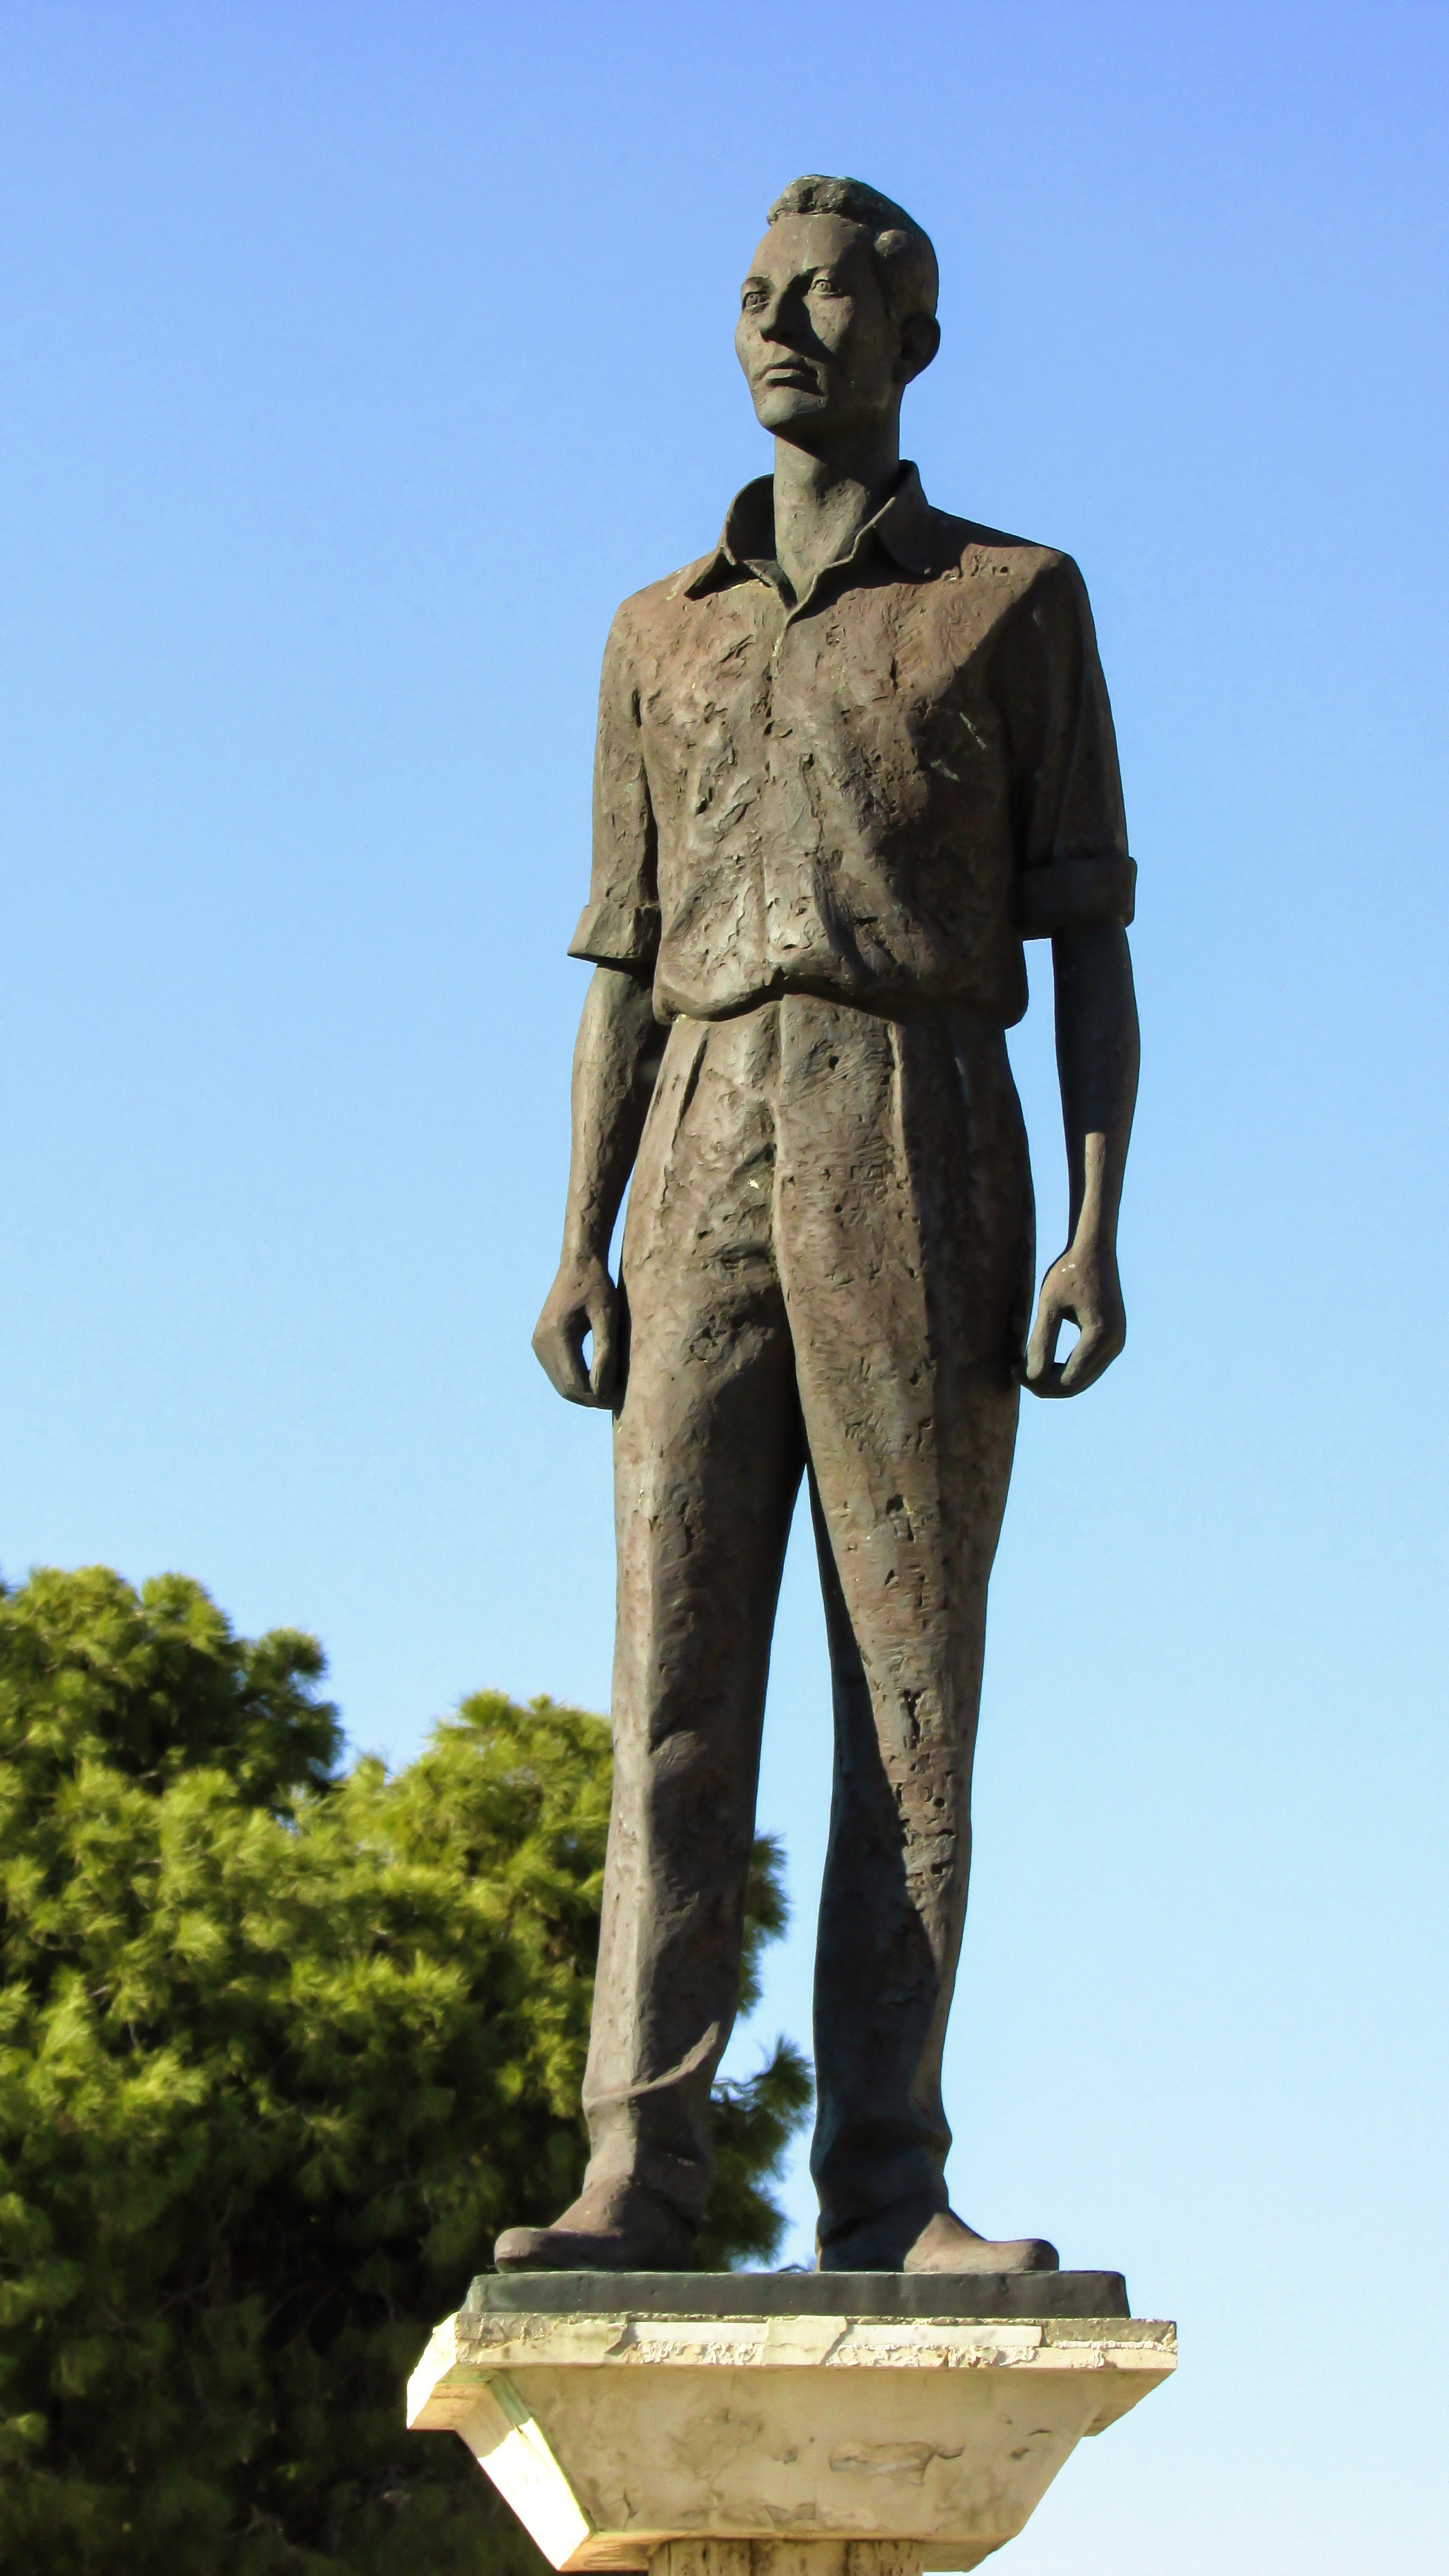
man, monument, statue, artwork, sculpture, memorial, art, cyprus, hero, larnaca, ancient history